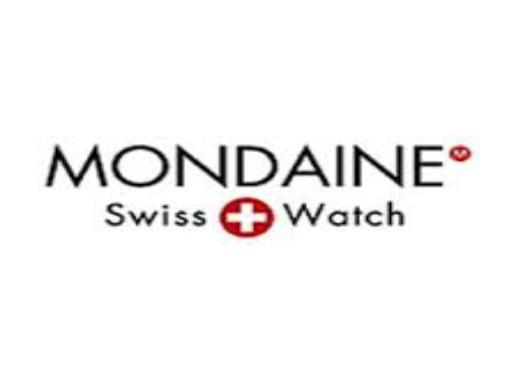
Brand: mondaine
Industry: Food